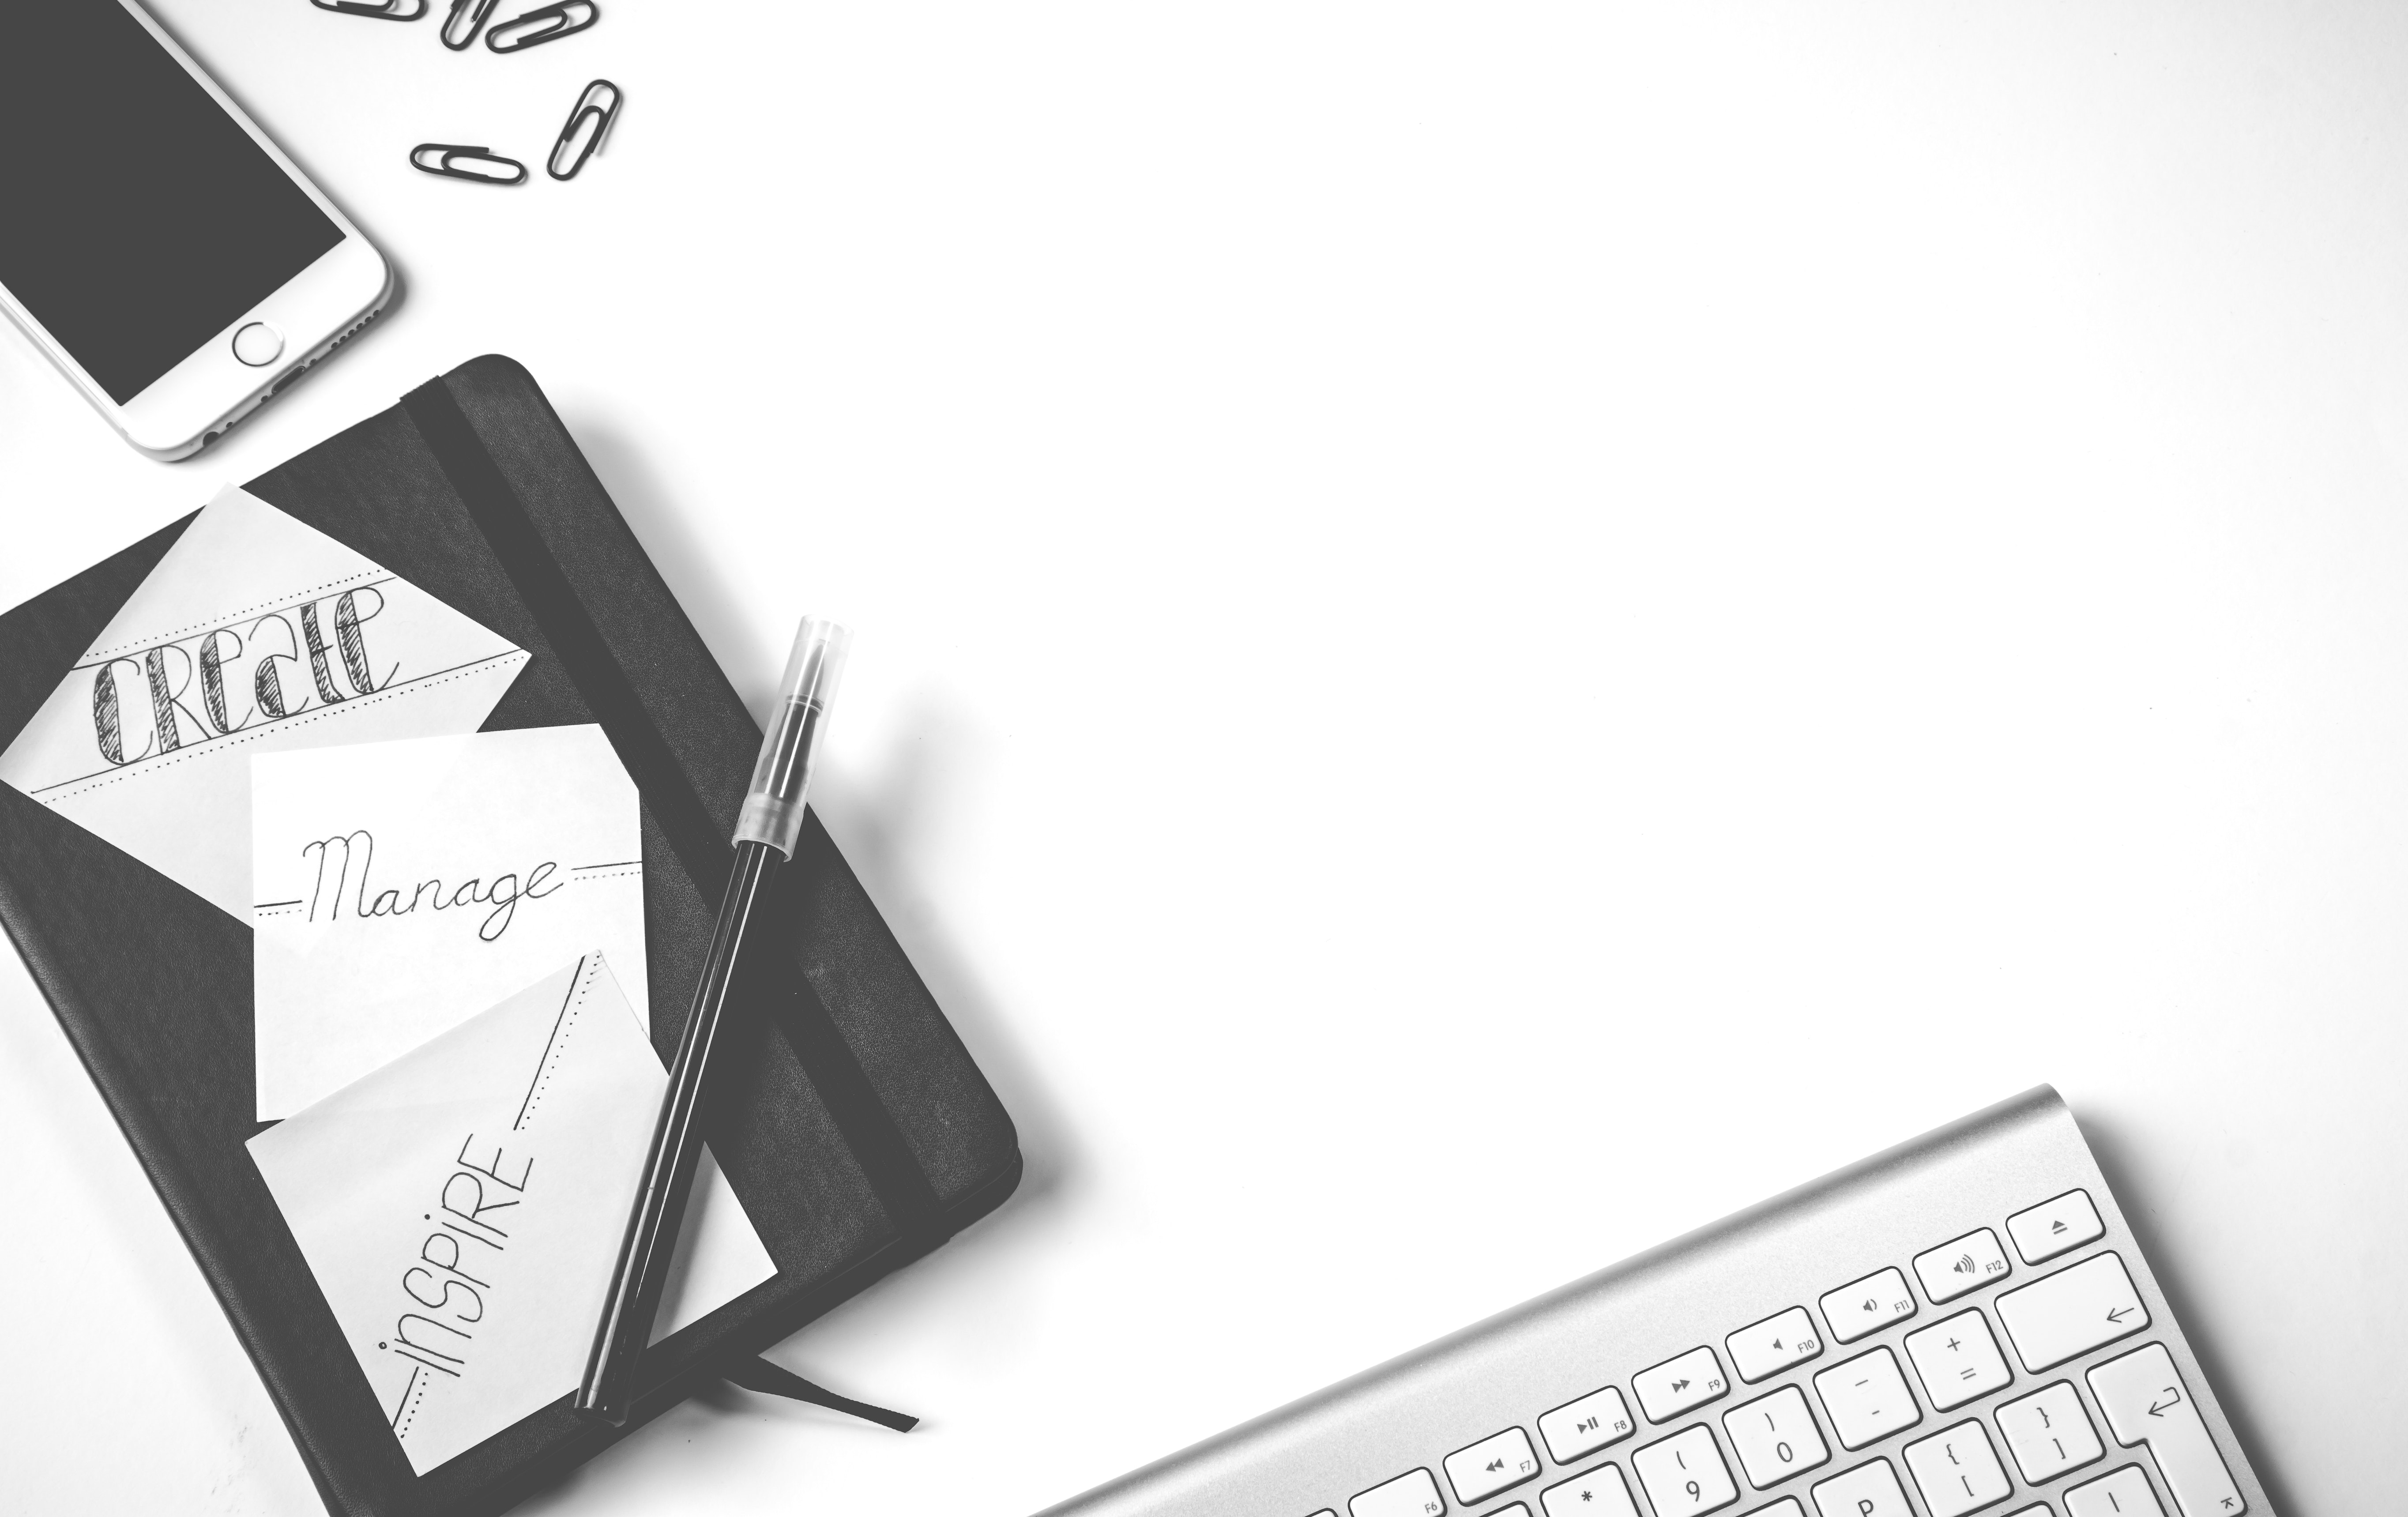
font, design, technology, black and white, graphic design, ipad, logo, laptop, diagram, brand, illustration, graphics